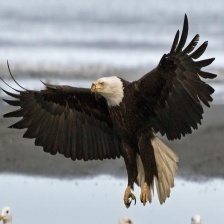
Species: BALD EAGLE
Scientific name: HALIAEETUS LEUCOCEPHALUS